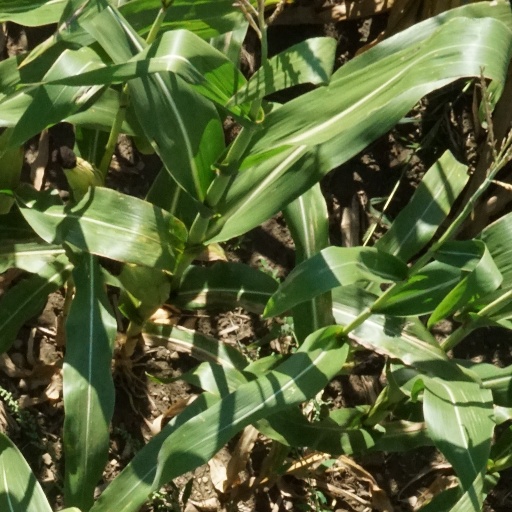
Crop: maize; corn